Pointe Vénus Lighthouse

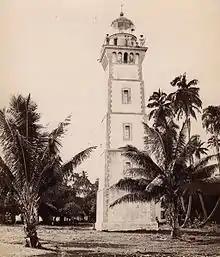
Pointe Venus Lighthouse between 1860 and 1879

Point Venus owes its name to the observatory that James Cook built in 1770 to observe the transit of Venus. This point was the landing place for many explorers such as Louis Antoine de Bougainville and Samuel Wallis. A lantern was first placed on the site in 1856, after an application was made to do so in 1851. The lighthouse was constructed in 1867, by Mangarevian workers. It was lit for the first time on 1 January 1868. It was then equipped with a fixed white light, visible at 15 miles.